Sky position (RA, Dec in degrees): 155.843, 19.914
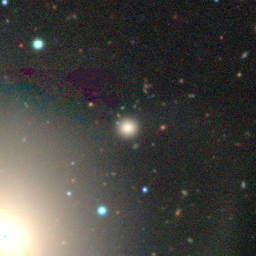
Galaxy morphology: Merging Galaxies